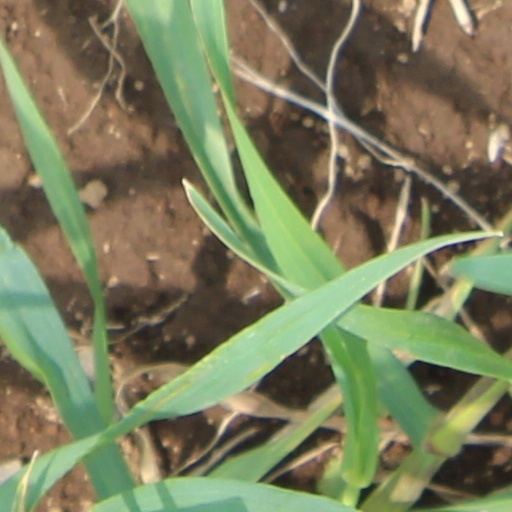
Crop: wheat